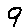
Label: 9